Phonograph record

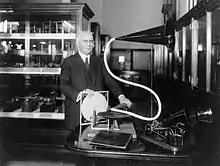
Emile Berliner with disc record gramophone

Phonograph records are generally described by their diameter in inches (12-inch, 10-inch, 7-inch), the rotational speed in revolutions per minute (rpm) at which they are played (45, 78), and their time capacity, determined by their diameter and speed (LP [long play], 12-inch disc, rpm; EP [extended play], 12-inch disc or 7-inch disc, or 45 rpm; Single, 7-inch or 10-inch disc, 45 or 78 rpm); their reproductive quality, or level of fidelity (high-fidelity, orthophonic, full-range, etc.); and the number of audio channels (mono, stereo, quad, etc.).